Reactive Scientific Research Institute

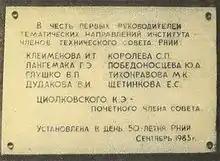
Memorial plaque in honor of the first members of the Technical Council of RNII.

The first Director of RNII was Ivan Kleymyonov, (1931–1937) the former head of GDL. Sergey Korolev, the previous head of GIRD, was appointed as his deputy. However in 1934, following a disagreement over the direction of RNII, Korolev was demoted to section chief of winged missiles and was replaced by Georgy Langemak. Langemak was also the chairman of the initial technical advisory board, which provided the sanctioned scientific direction of RNII. The initial advisory board was composed of Glushko, Korolev, Pobedonostsev, Tikhonravov, and Dudakov. Other leaders of RNII consisted of Director (30.10.1937 – 1941) and Director (1942–1944).